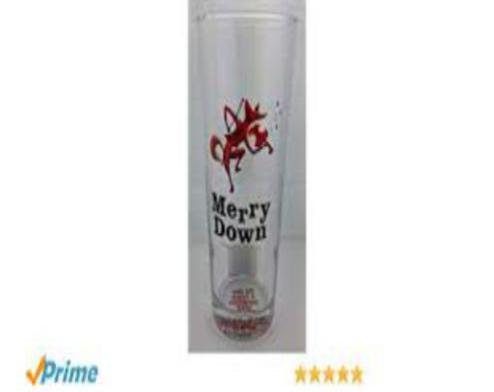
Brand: merrydown
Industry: Food